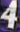
Number: 4